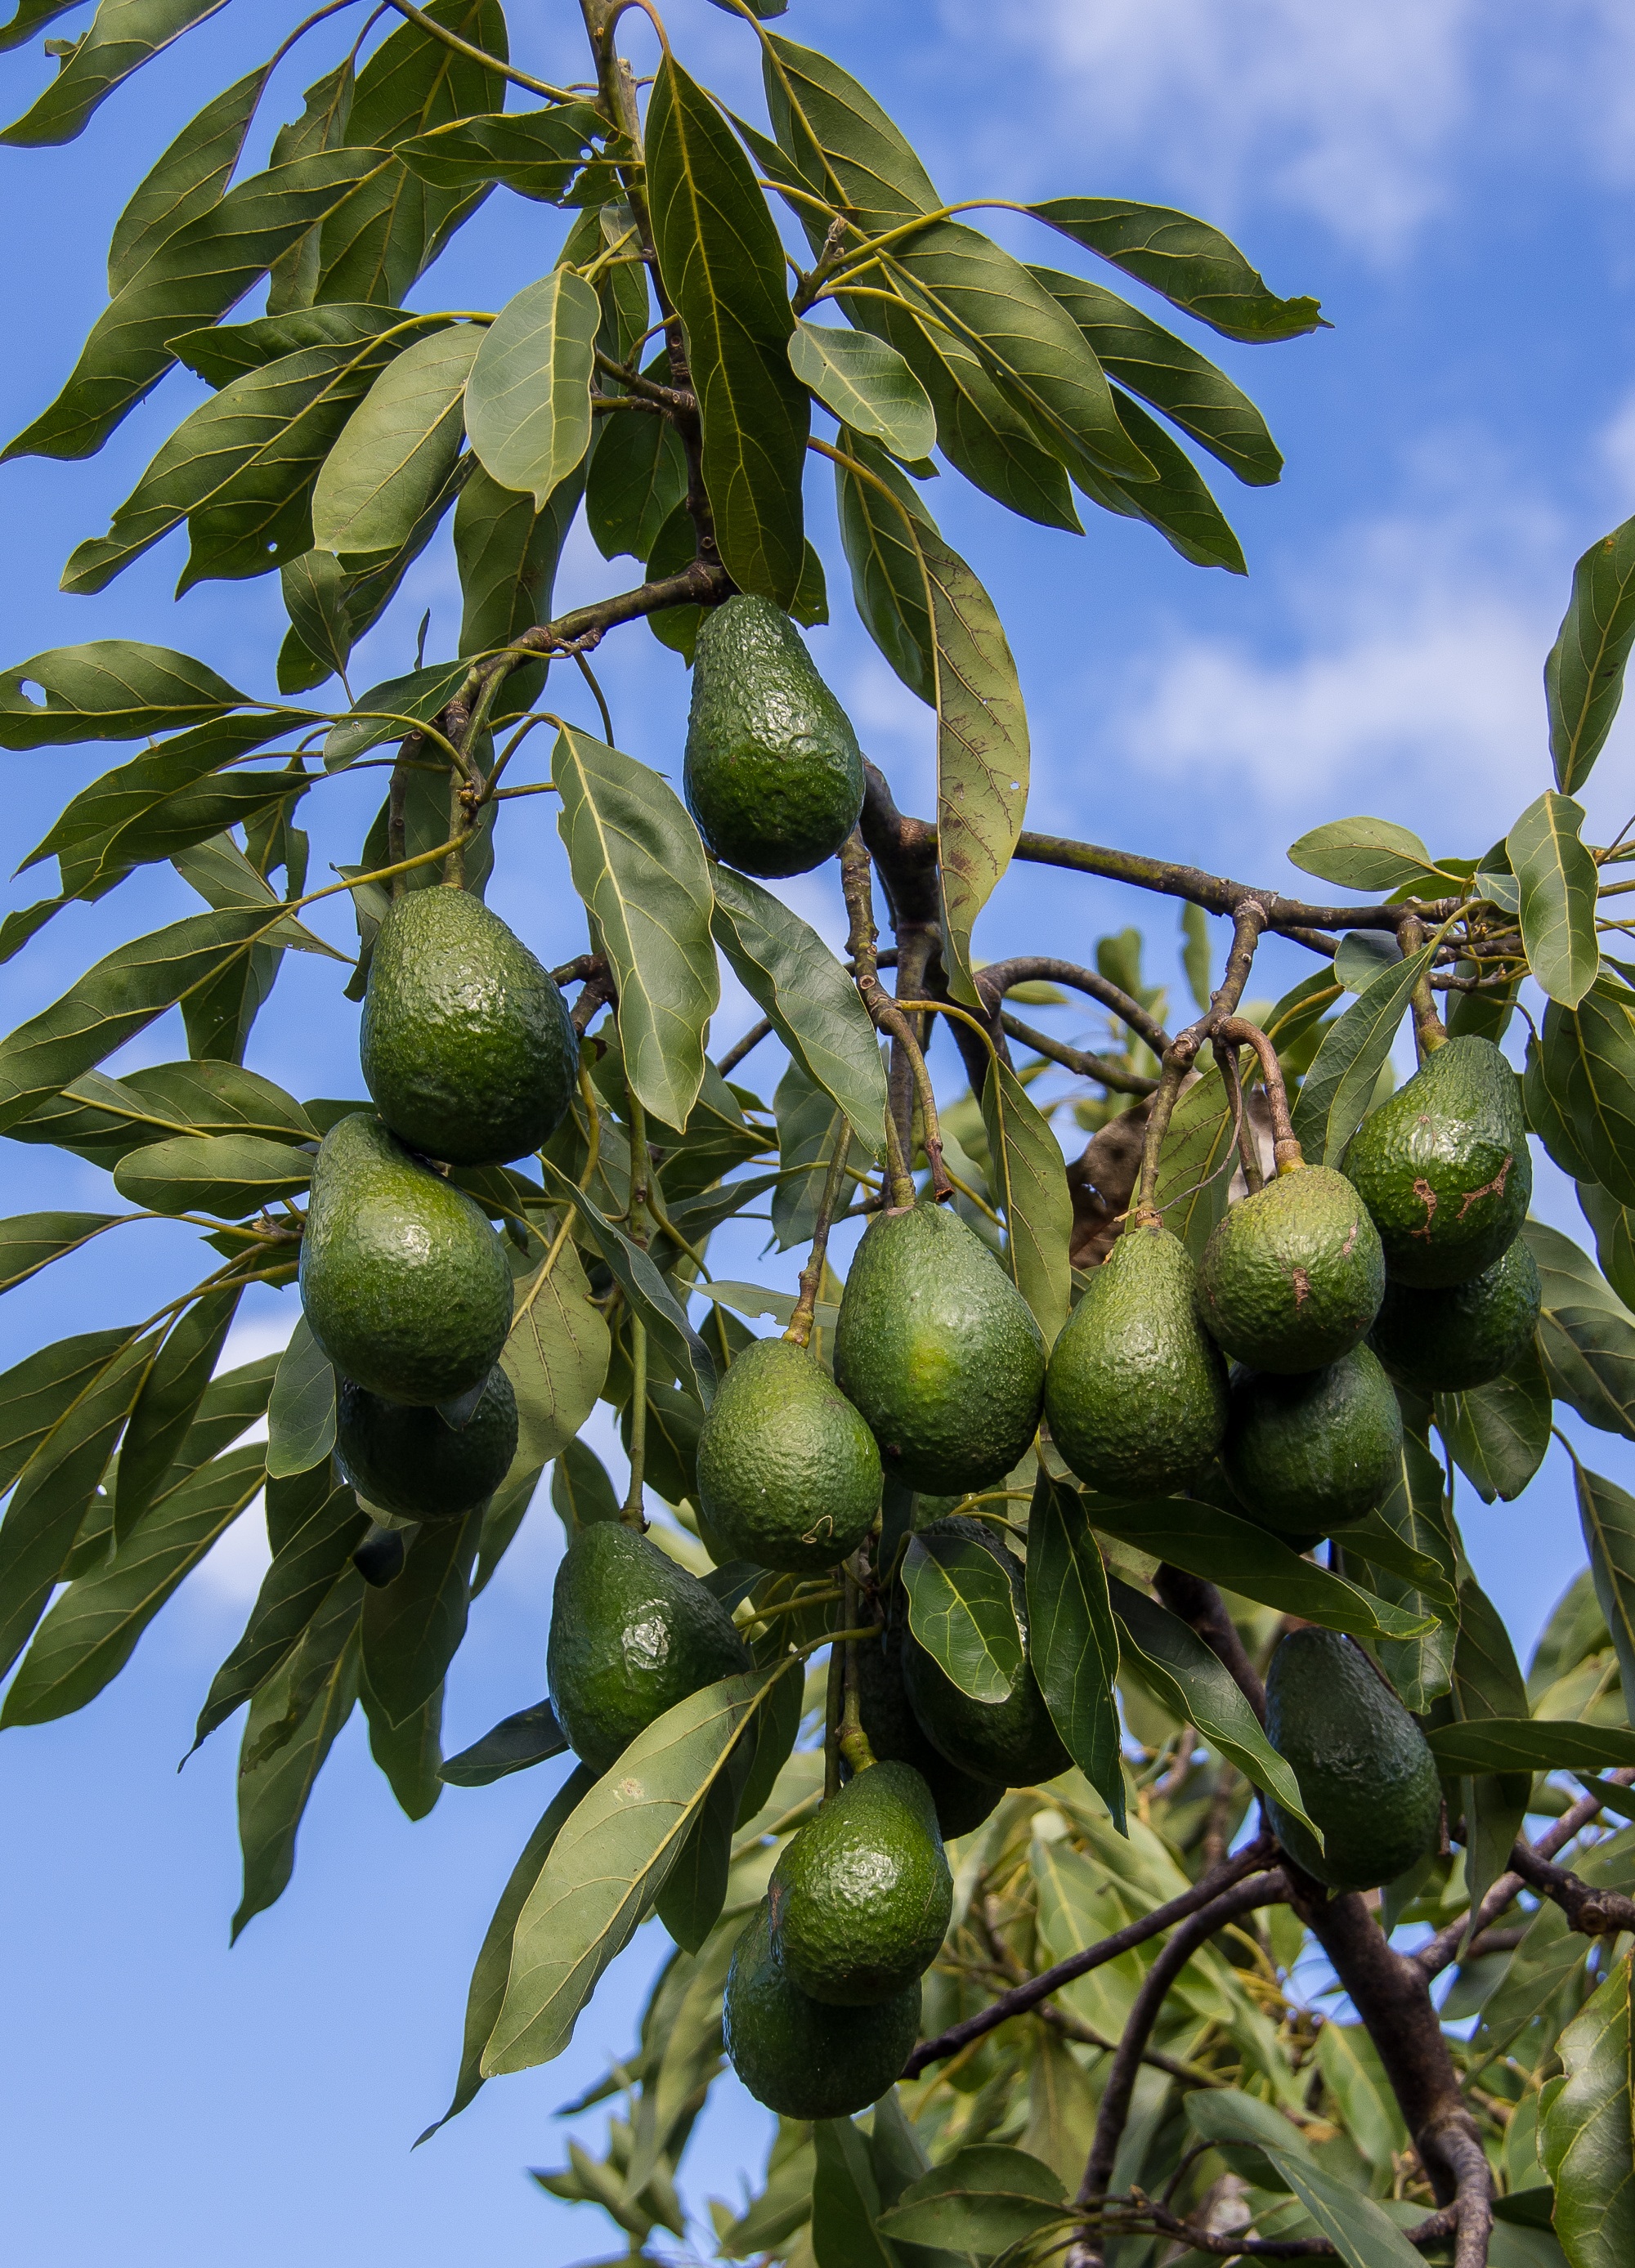
tree, branch, plant, sky, fruit, food, green, harvest, produce, evergreen, flowering plant, avocados, bitter orange, hass avocado, land plant